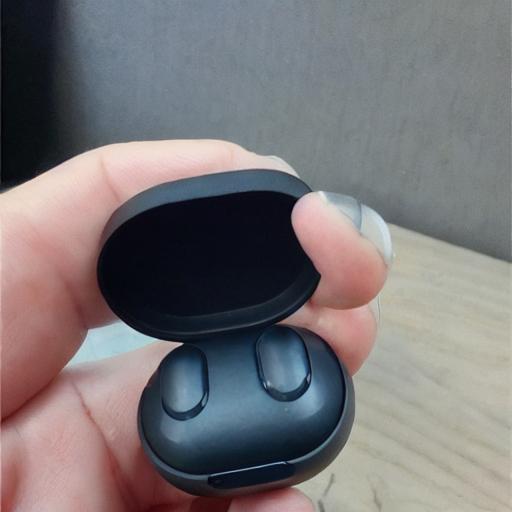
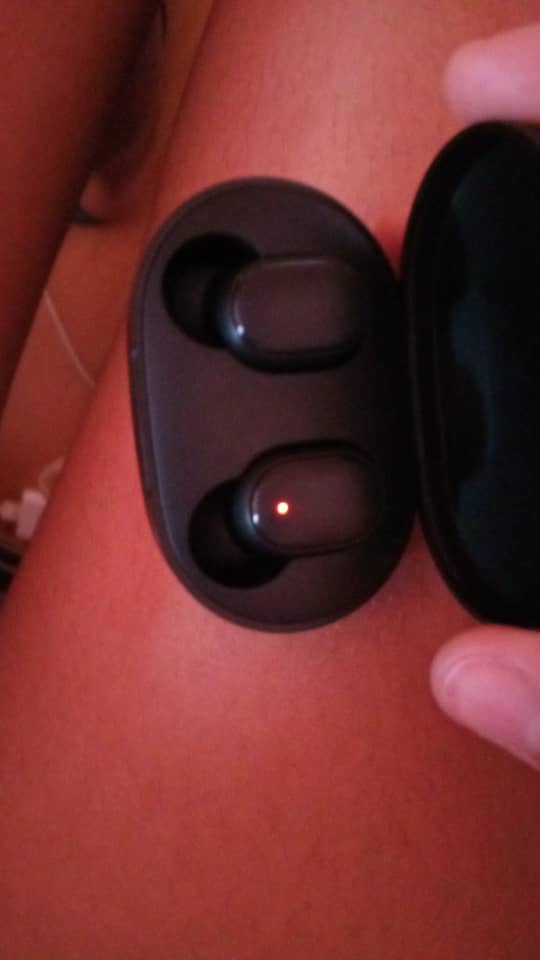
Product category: earbuds
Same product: no